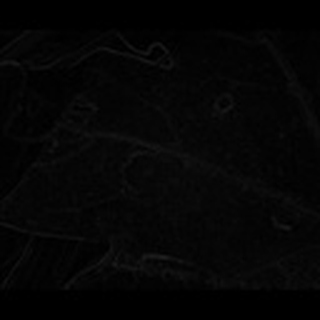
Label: cotton_target_spot